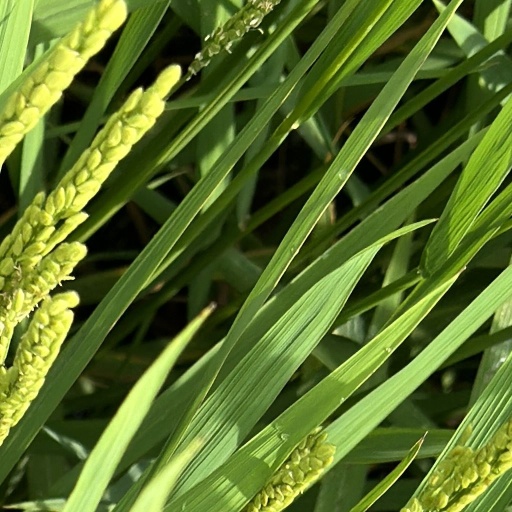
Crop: rice